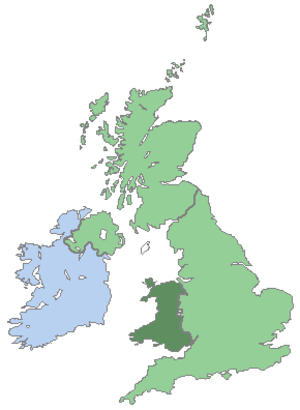
L'équipe du pays de Galles de rugby à XV est l'équipe nationale qui représente le pays de Galles dans les compétitions internationales majeures de rugby à XV, la Coupe du monde de rugby à XV et le Tournoi des Six Nations.